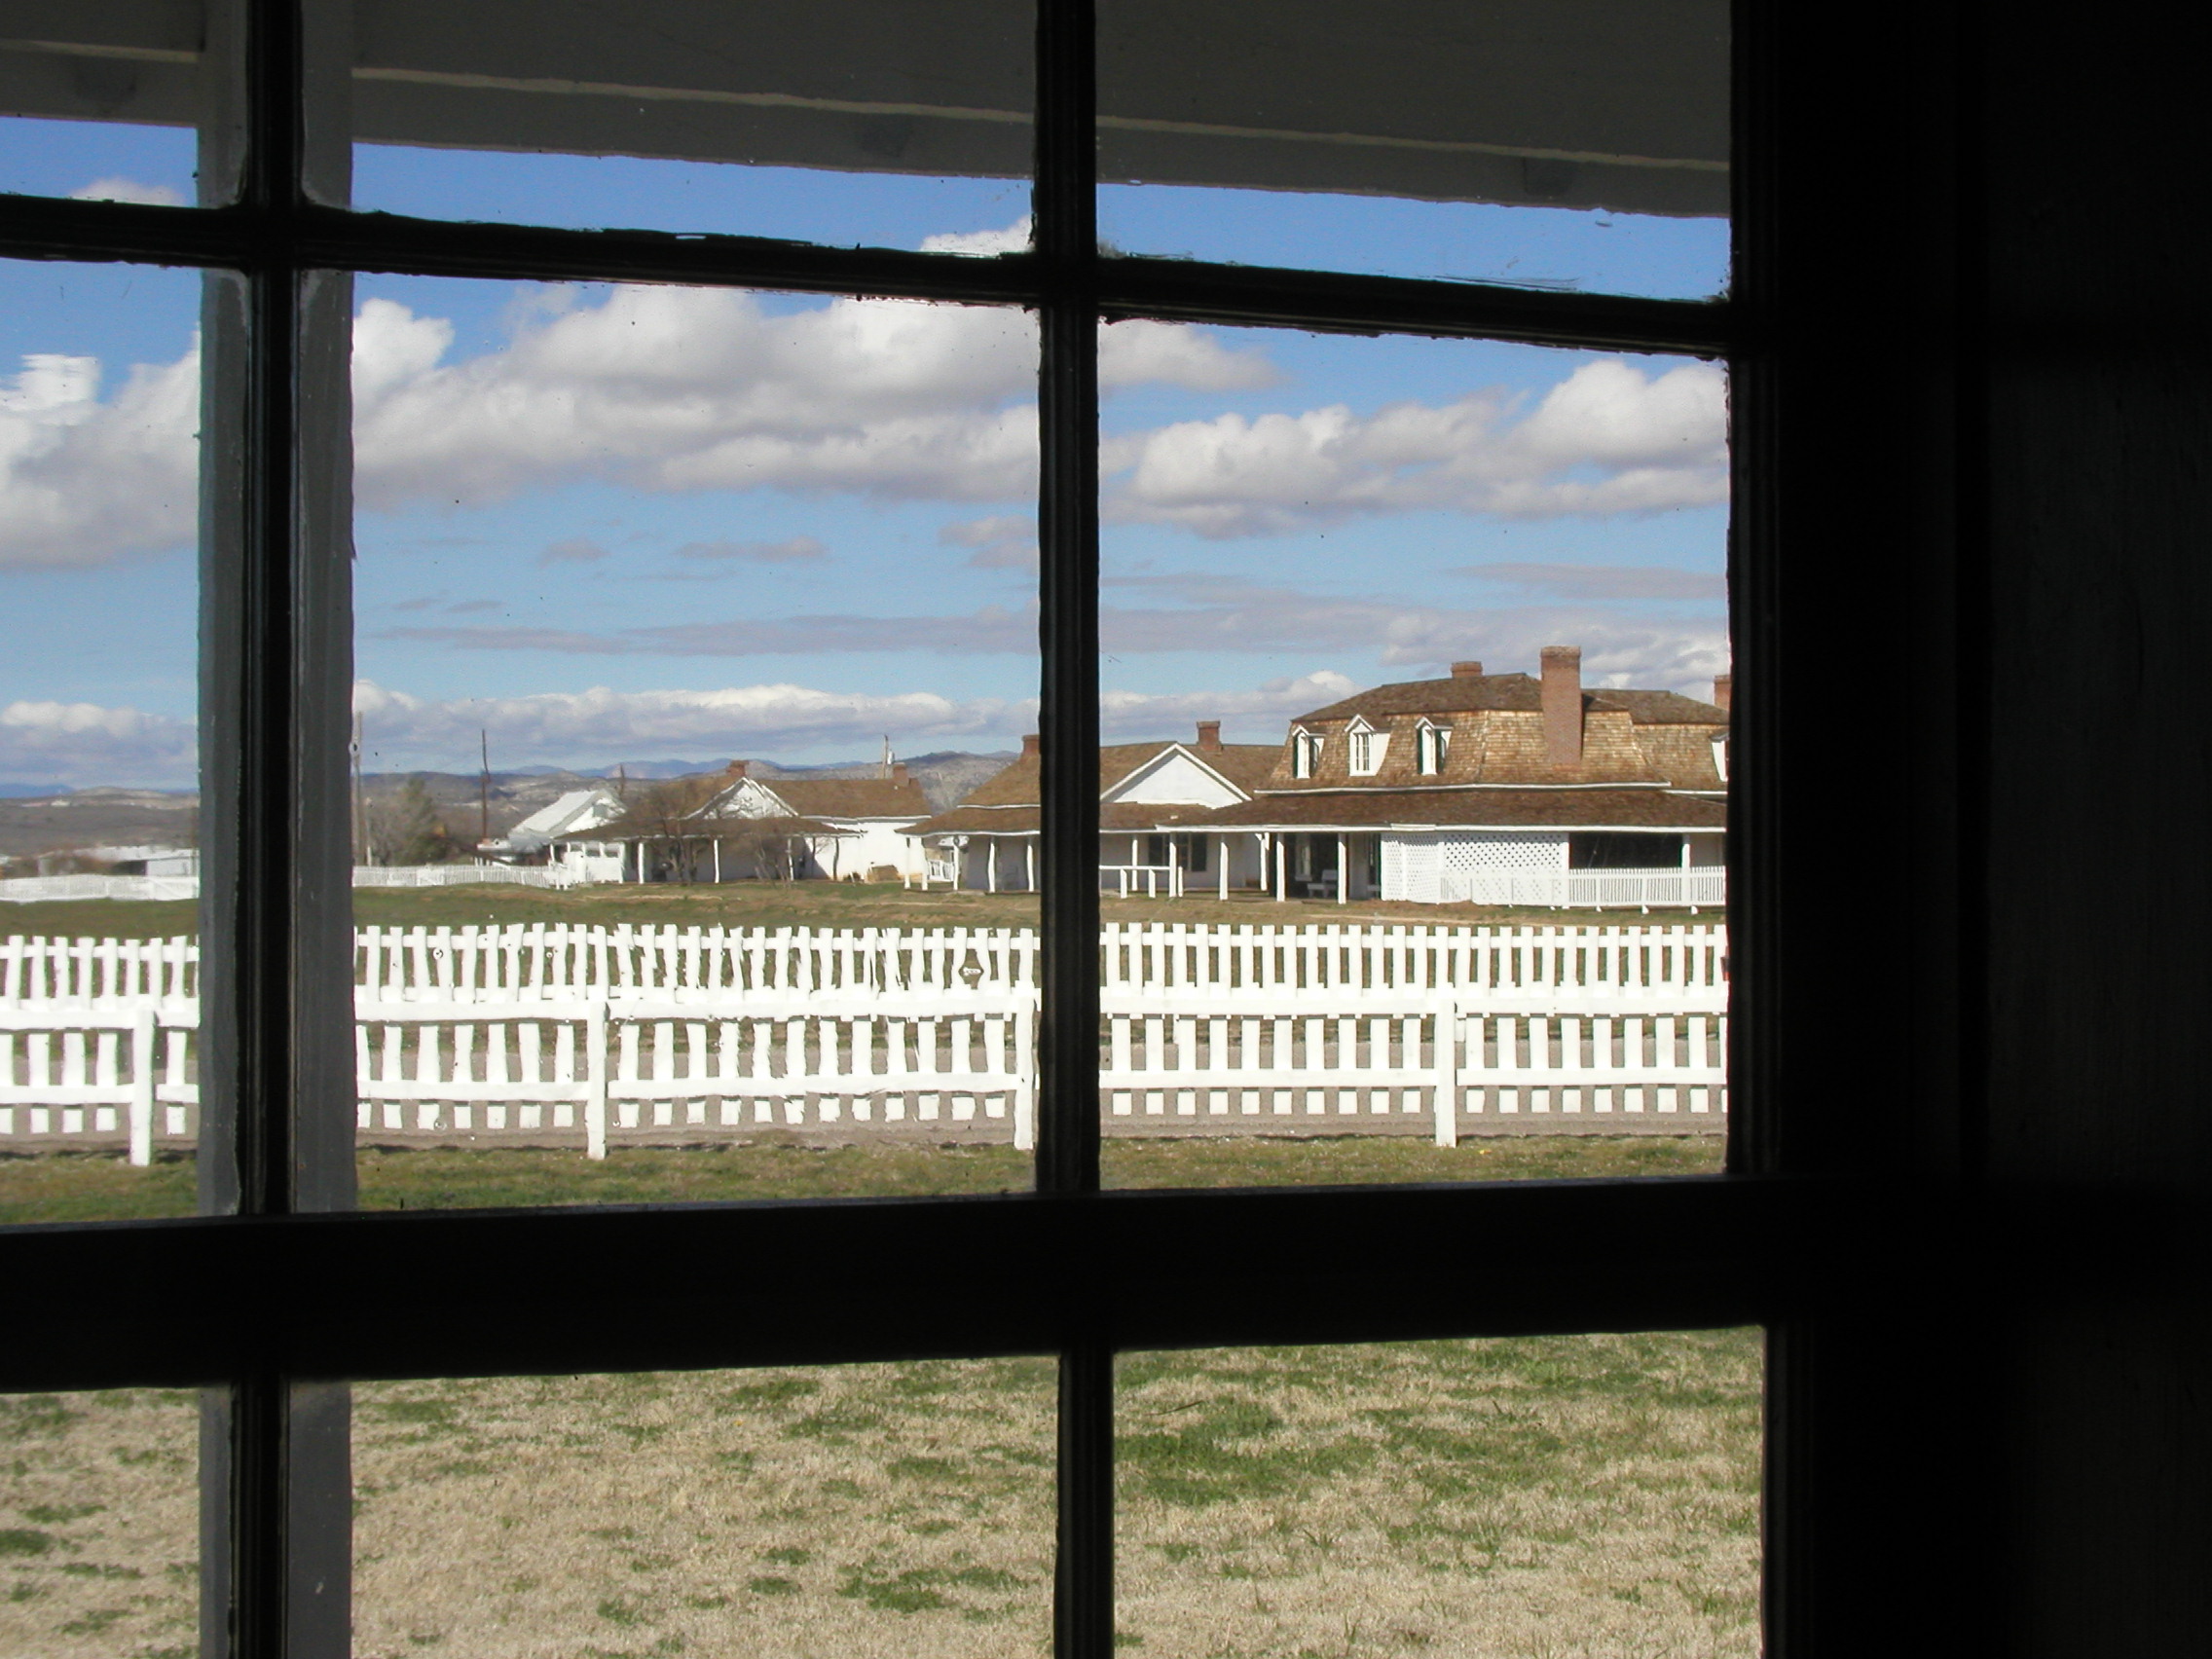
fence, wood, house, window, home, interior design, arizona, campverde, window covering, outdoor structure